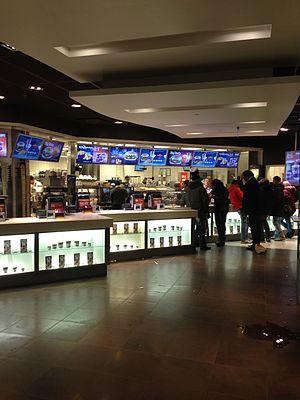
24/7 est l'abréviation pour « 24 heures sur 24, 7 jours sur 7 ». Dans le commerce et l'industrie, cela signifie que le service est dans l'idéal toujours disponible, peu importe le jour ou l'heure. Il est le plus souvent offert par les supermarchés, les guichets automatiques, les stations-service, les restaurants, la conciergerie et les centres de traitement des données. En pratique, ce service peut cesser lors d'un jour férié.